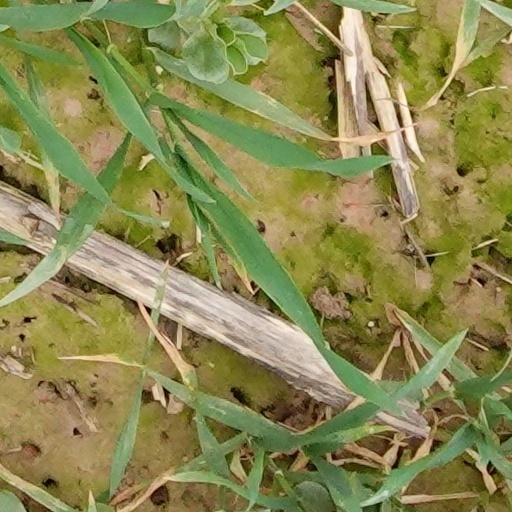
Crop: wheat